Beer in Brazil

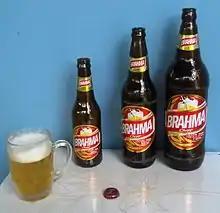
Brahma beer

The tradition of brewing in Brazil dates back to German immigration in the early nineteenth century. The first breweries date from the 1830s. Bohemia is claimed to be the first Brazilian beer, with production starting in 1853 in the city of Petrópolis, in the state of Rio de Janeiro, and is the oldest still in production (now owned by Anheuser–Busch InBev). Many breweries appeared and disappeared in that period, like Ritter from Rio Grande do Sul and Imperial "Fábrica de Cerveja Nacional" from Rio de Janeiro. Two important brands, Antarctica and Brahma, started production in the 1880s.